Austral Picture Theatre

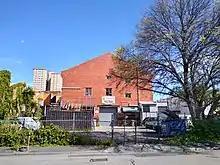
Rear of the Austral Picture Theatre building showing the elm tree on its right.

The Austral Picture Theatre was a theatre and cinema built in Collingwood, Victoria, Australia. It opened in 1921 as a theatre and later became a roller skate rink. It is currently used as a carpet store, with plans to partially demolish the building to make way for apartments.